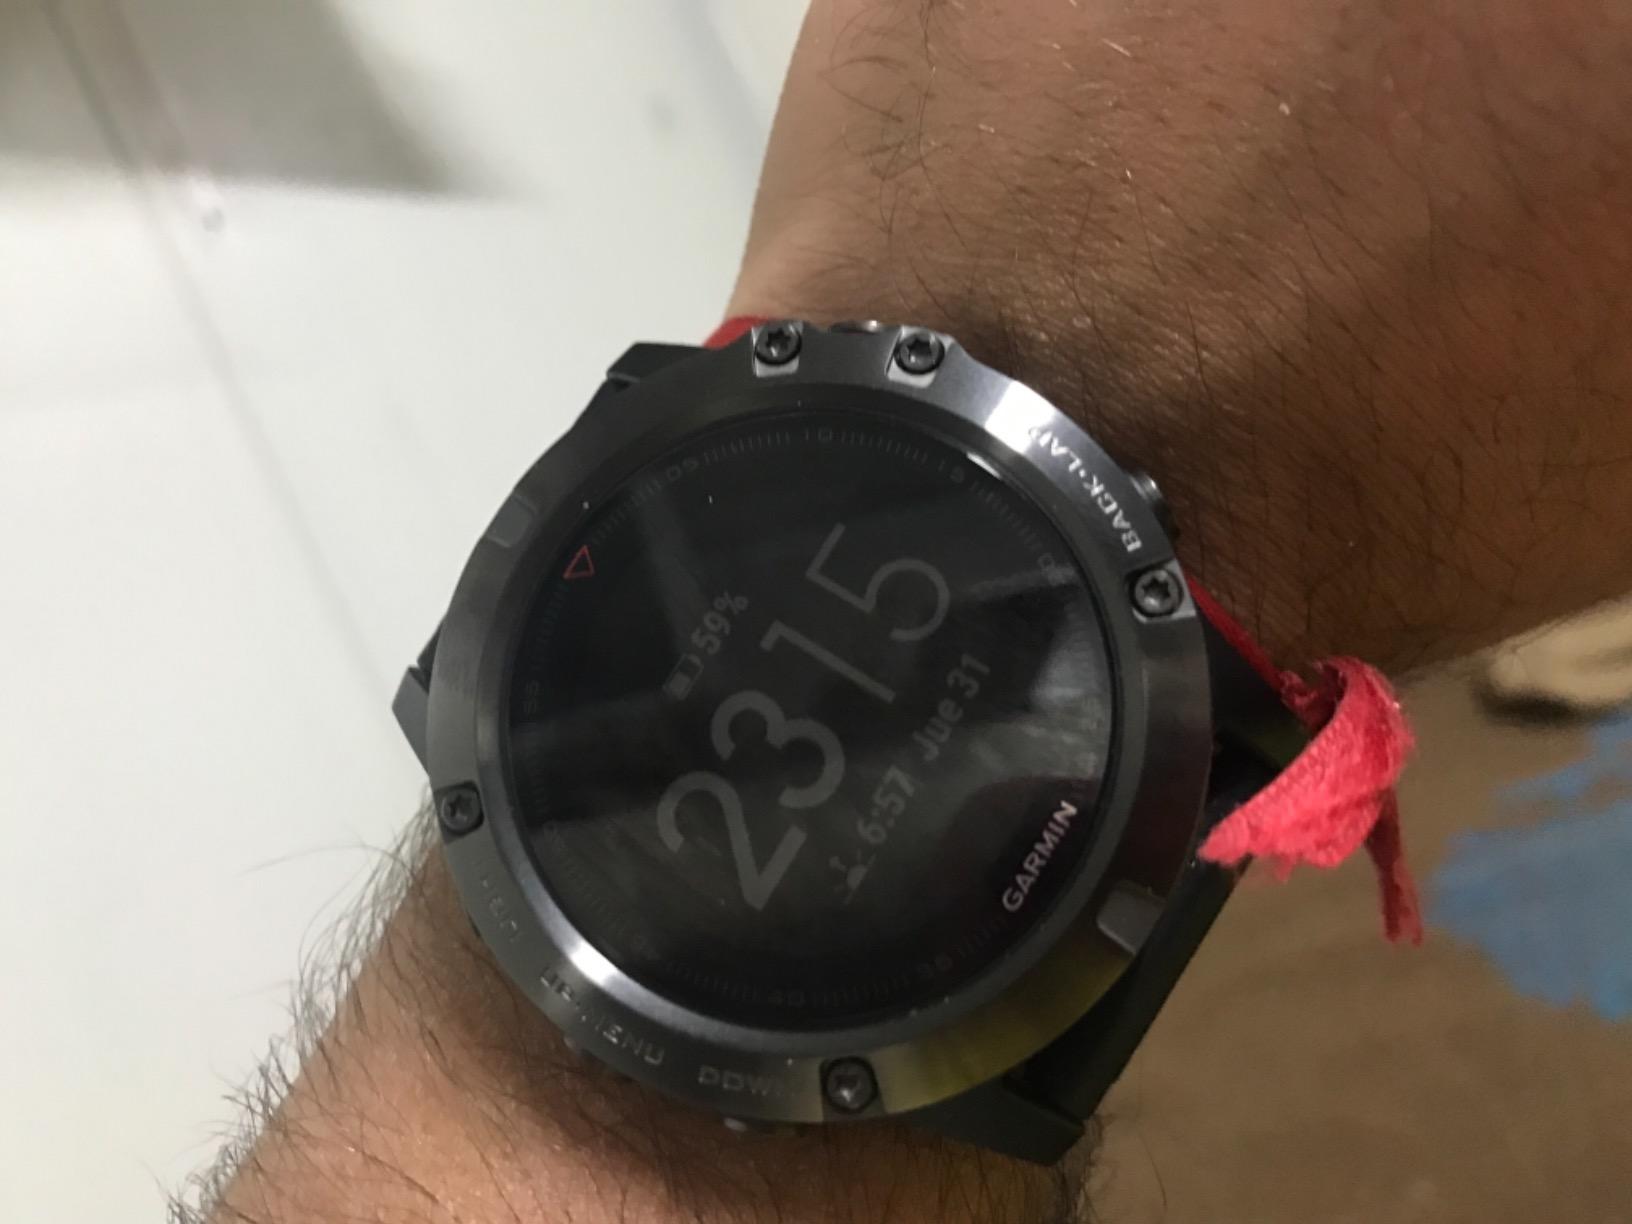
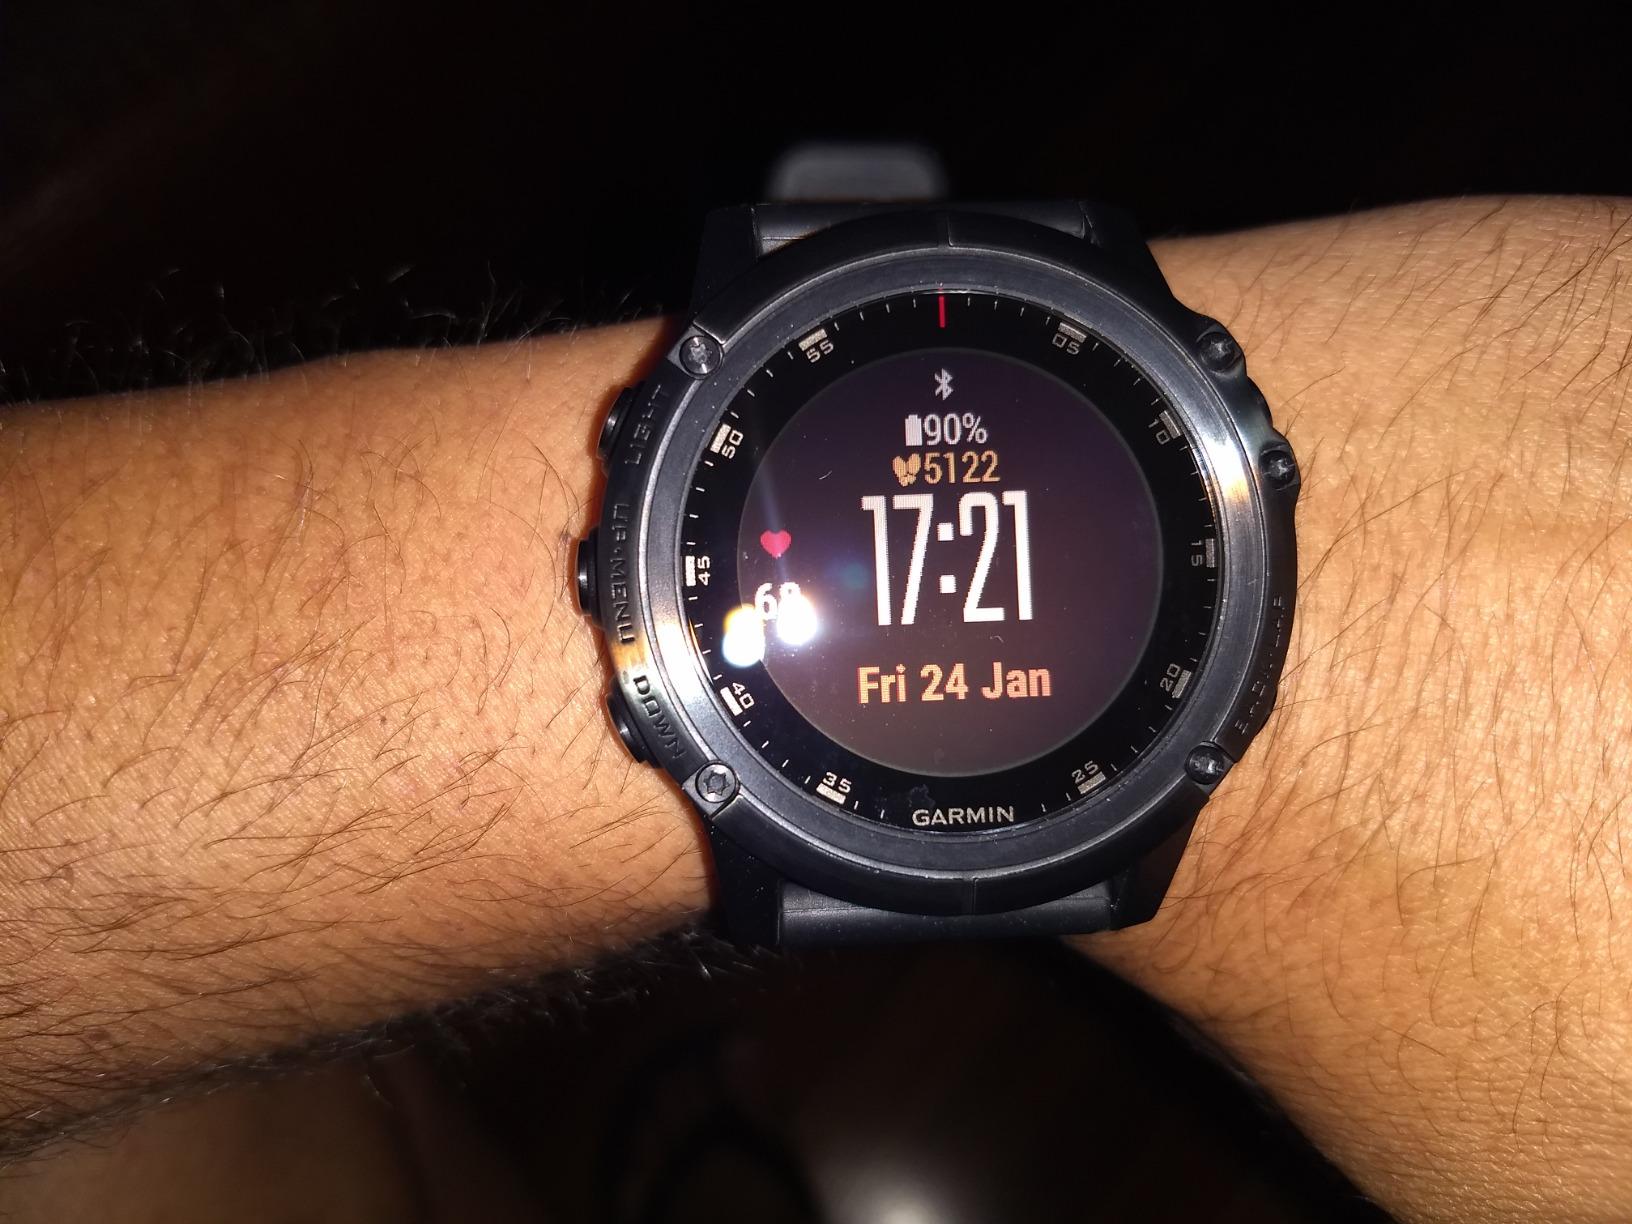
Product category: smartwatch
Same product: yes